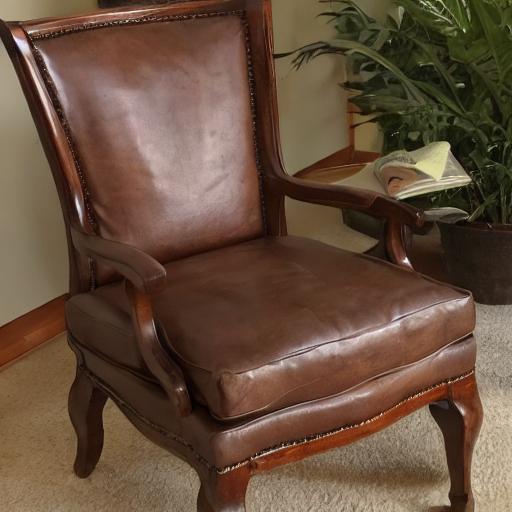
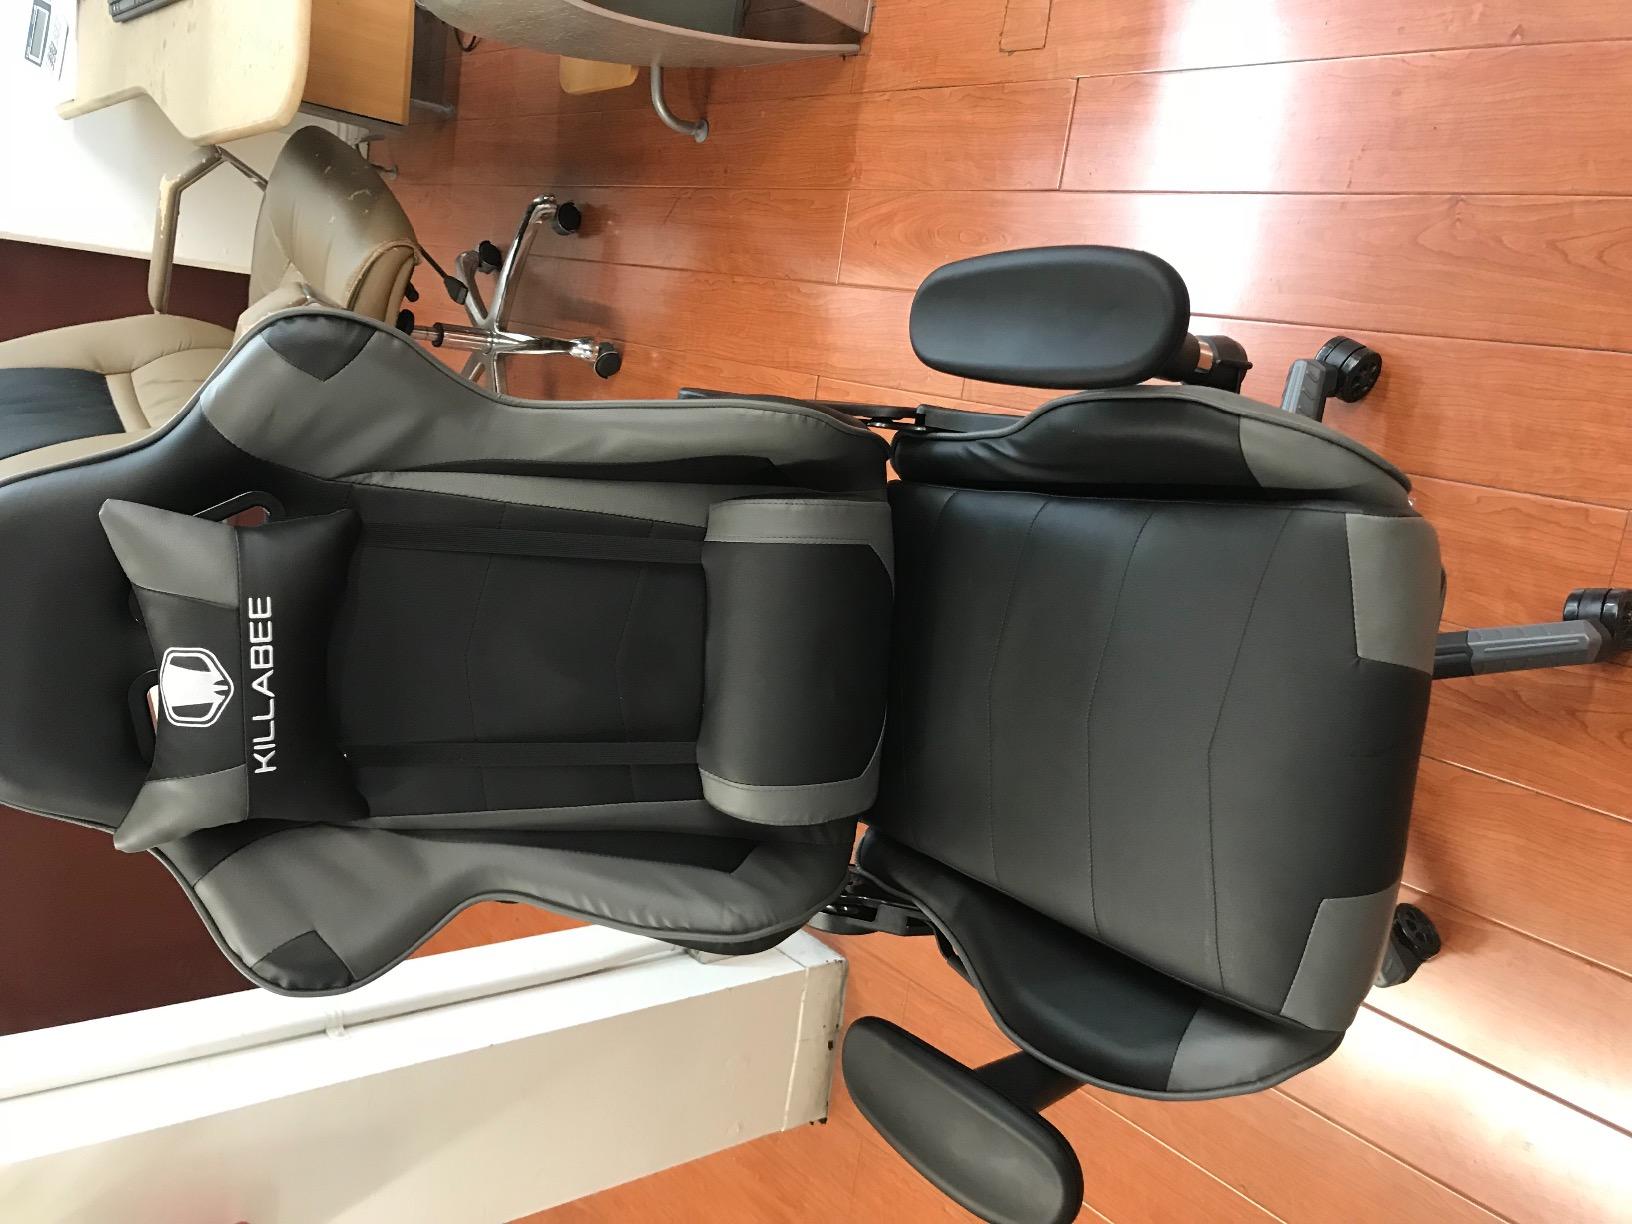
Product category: items_chair
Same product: no